Livin Lite RV

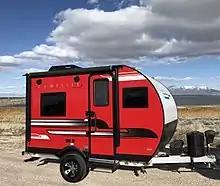
Travel trailer made by Livin Lite.

Livin Lite RV was an American manufacturer of recreation vehicles sold under the CampLite and QuickSilver brands. It was based in Shipshewana, Indiana. The company was most recently managed by KZ Inc., a subsidiary of Thor Industries. Livin Lite made truck campers, fold-down tent camping trailers, travel trailers, and toy haulers. They were known for their advanced lightweight aluminum construction techniques.